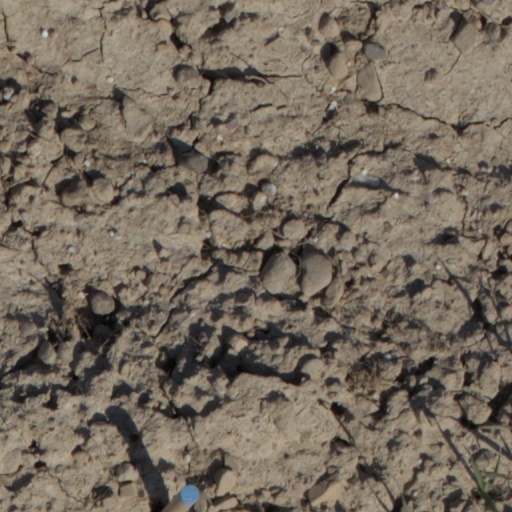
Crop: wheat